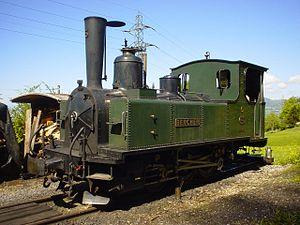
La locomotive à vapeur G 3/3 n° 5 Bercher du Chemin de fer Lausanne-Échallens-Bercher (LEB) au chemin de fer-musée Blonay-Chamby (BC) en été 2003 en Chamby-Musée (Chaulin).
Les locomotives G 3/3 nᵒ 2 et nᵒ 5 sont des locomotives à vapeur identiques de la compagnie du chemin de fer Lausanne-Échallens-Bercher. La nᵒ 5 dont le nom de baptême est Bercher a été préservée et circule sur la ligne du chemin de fer-musée Blonay-Chamby.
La compagnie du Chemin de fer Lausanne-Échallens-Bercher est une compagnie de chemin de fer exploitant la ligne à voie étroite Lausanne − Bercher, située dans le canton de Vaud en Suisse, qui relie la ville de Lausanne à la commune de Bercher via Échallens. La gestion opérationnelle de la compagnie est assurée par les Transports publics de la région lausannoise.